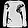
Label: Pullover